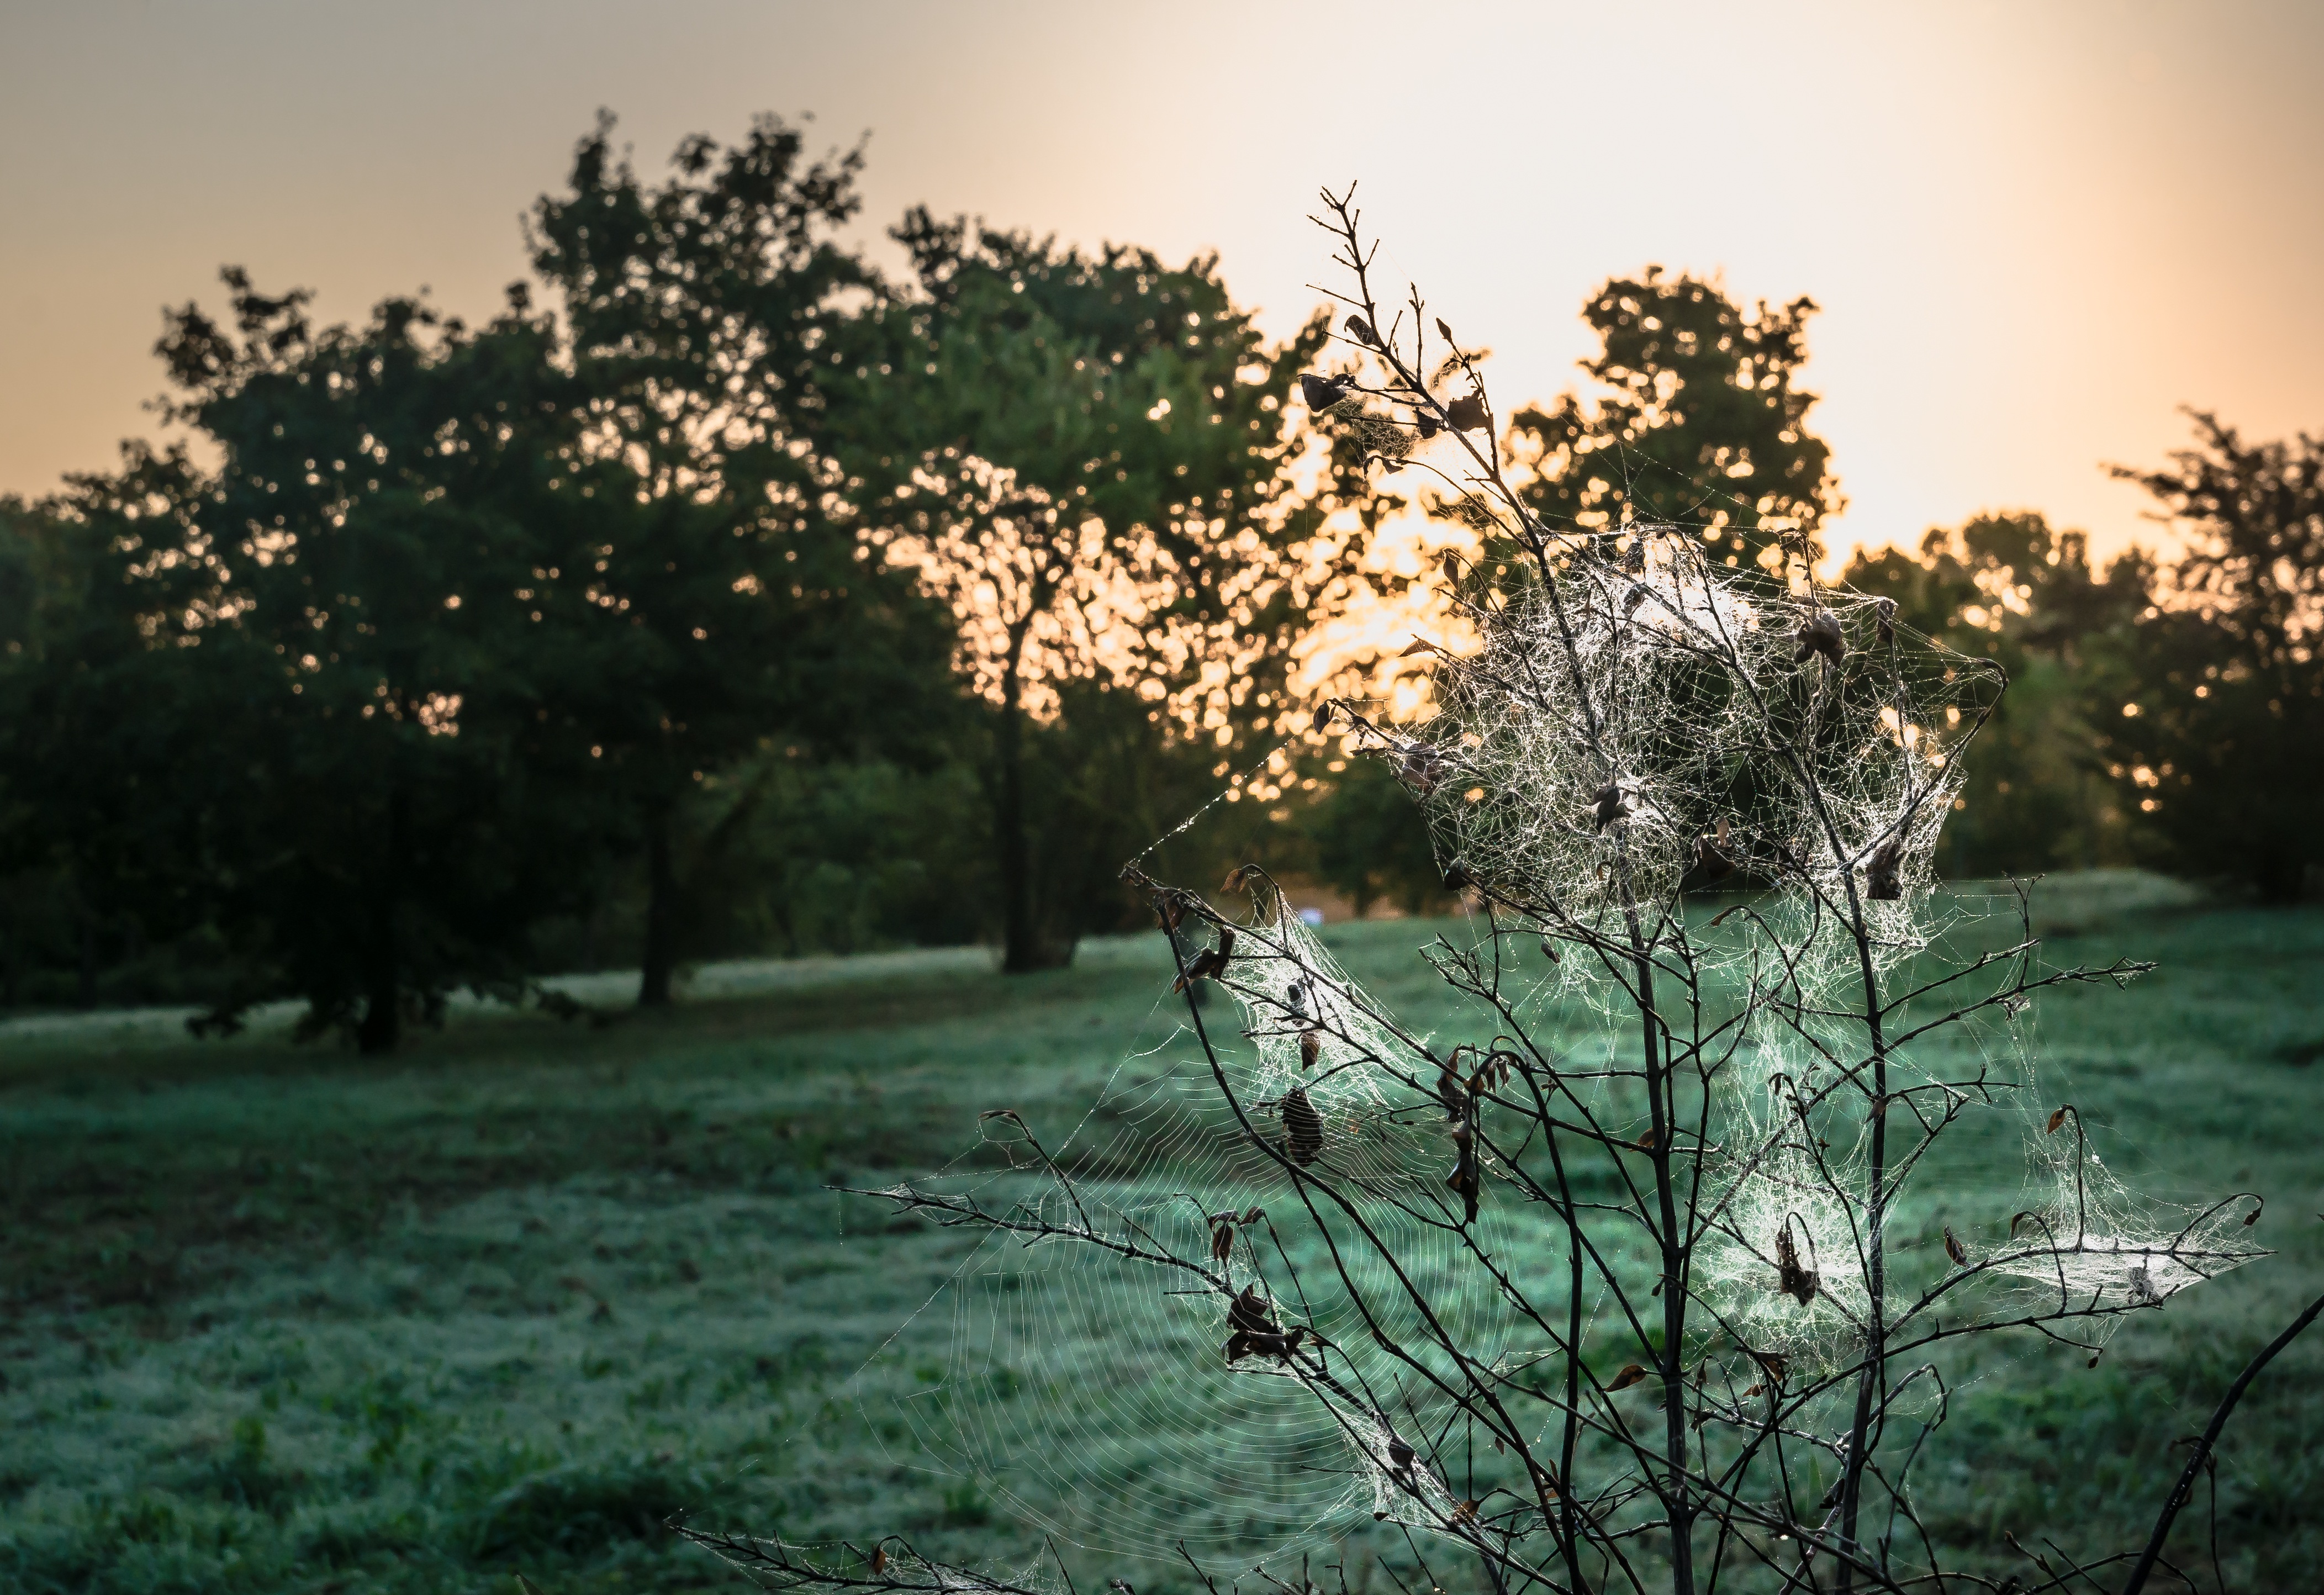
landscape, tree, nature, grass, branch, blossom, plant, sunset, sunlight, morning, leaf, flower, dawn, evening, autumn, park, flora, season, trees, rural area, woody plant